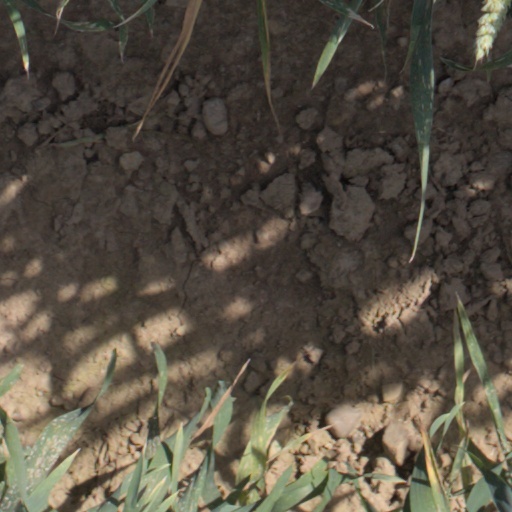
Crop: wheat